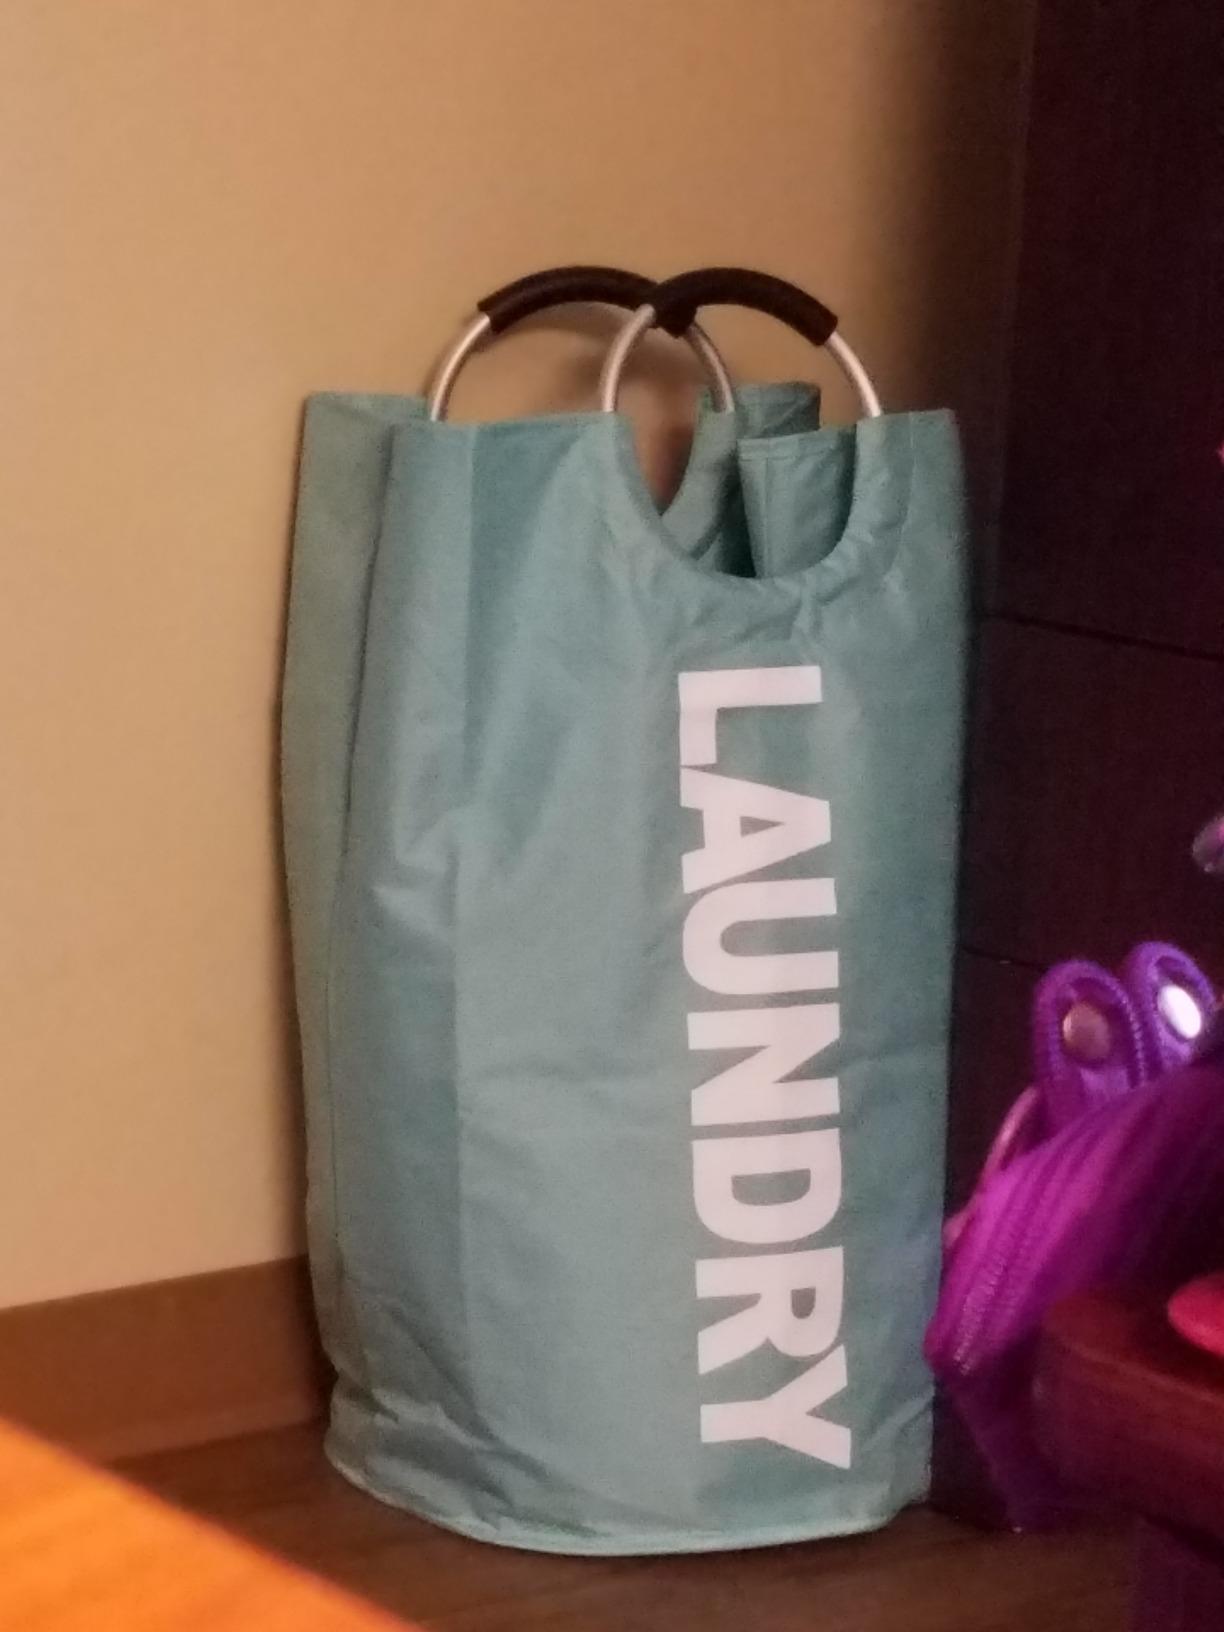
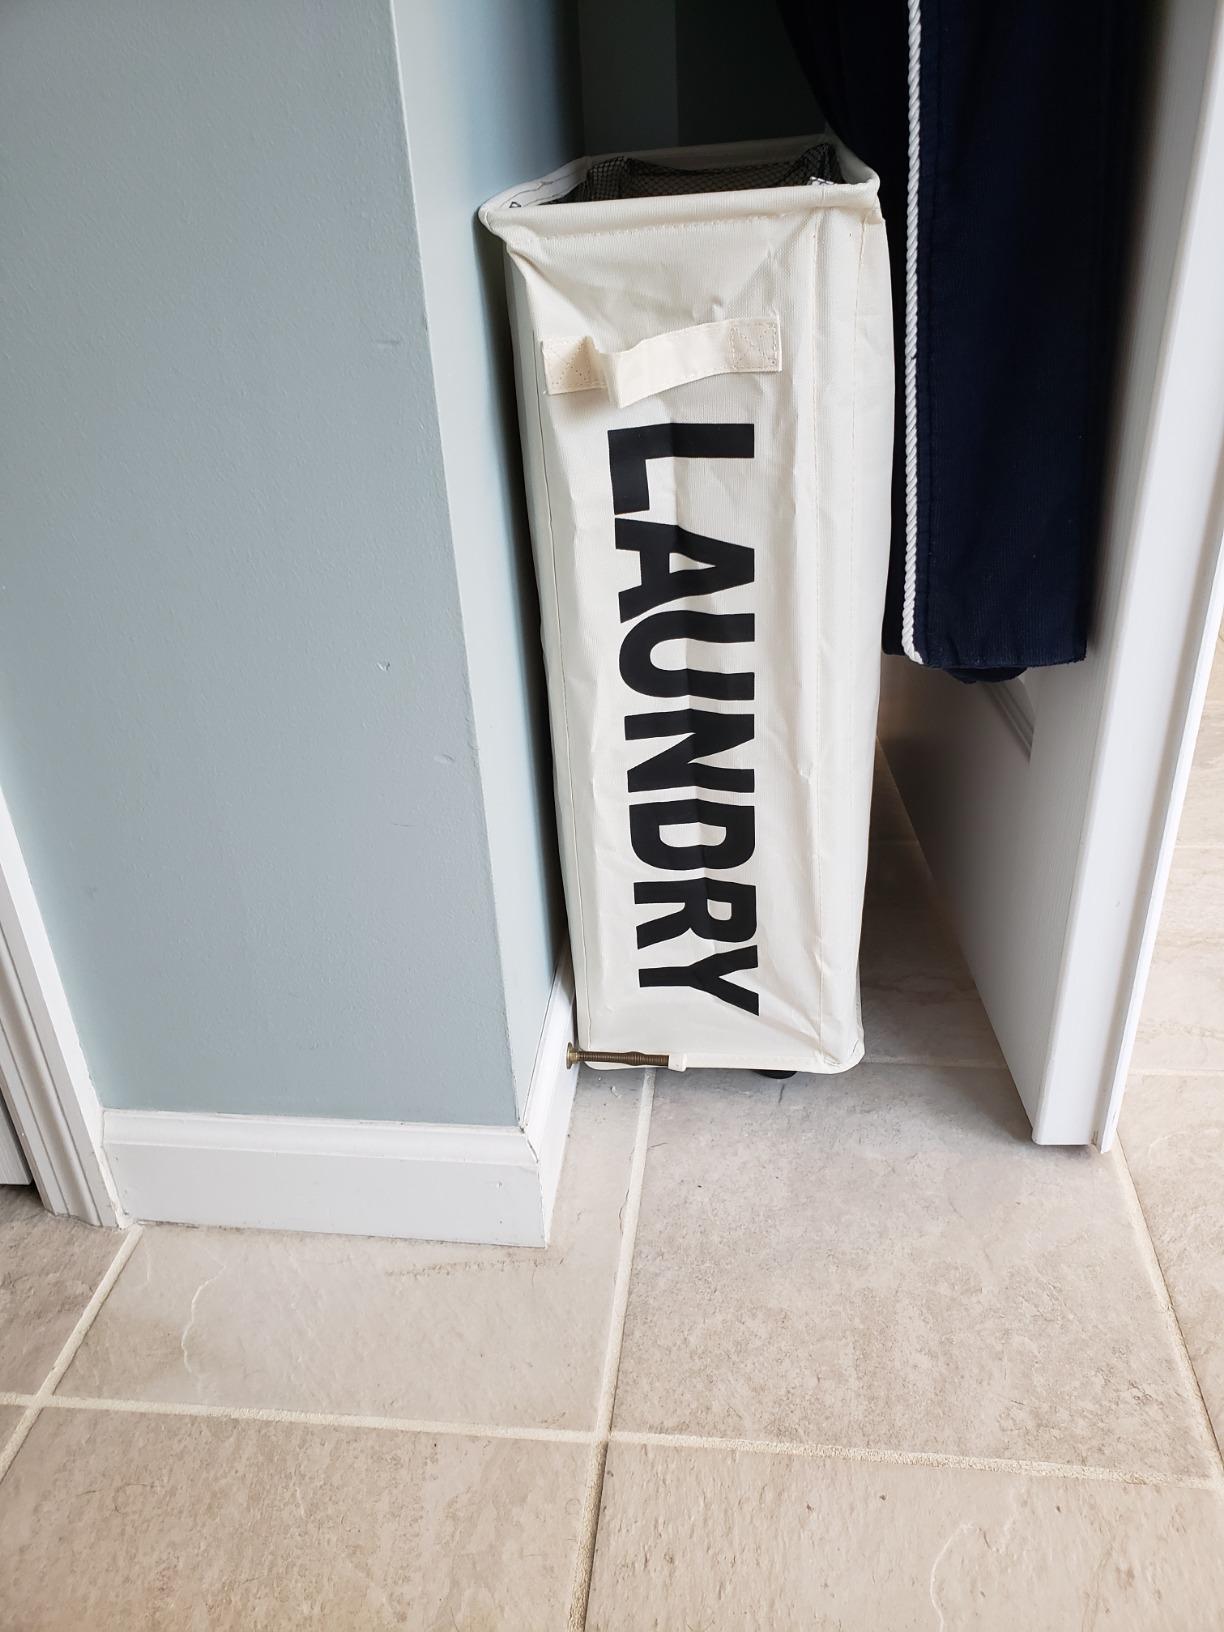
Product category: items_hamper
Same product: no